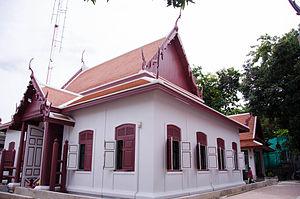
Le domaine royal de Dusit est un domaine royal du XXᵉ siècle, constitué de nombreux palais et lieux de pouvoir thaïlandais / cité administrative de la monarchie constitutionnelle, sur un domaine de 6 hectares, du quartier de Dusit, à Bangkok en Thaïlande. Le défunt roi de Thaïlande Rama IX y résidait officiellement, dans le palais Chitralada.